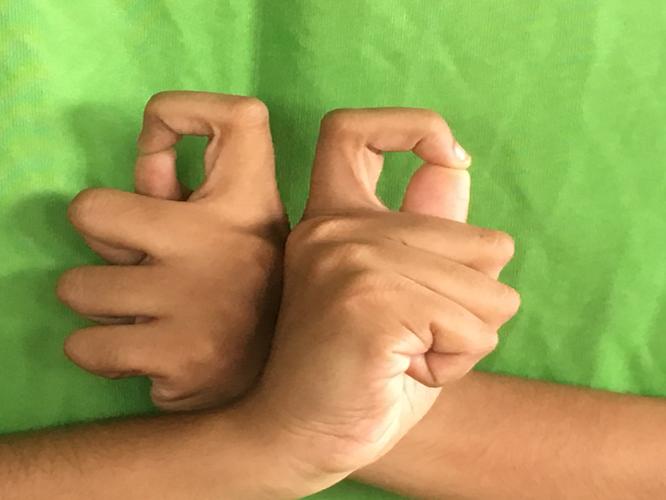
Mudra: Berunda
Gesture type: double_hand